Ranikot Fort

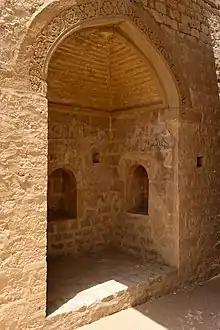
Ancient Architectural Carving on the walls of Rani Kort

The fort is huge, connecting several bleak mountains of the Kirthar hills along contours, and measures in length. The fort's wall is interspersed with several bastions, and three are of semi-circular shape. The northern part of the fort's perimeter is a natural high hilly formation while on the other three sides it is covered by fort walls. Within this main fort there is a smaller fort known as the "Miri Fort" which is about 3 km from the Sann gate, and is reported to have served as the palace of the Mir royal family. The entire fort structure has been built with stone and lime mortar. The fort is built in a zig-zag form, with four entry gates in the shape of a rhomboid. The four gates are namely: Sann Gate, Amri Gate, Shah-Pere Gate and Mohan Gate. Two of the gates, facing each are crossed diagonally by the Sann river; the first gate is on the western side and is skirted by the river water and is difficult to approach. The southern entry gate has a double doors gate. Within the gates there are two niches which have floral ornamentation and carved stones.